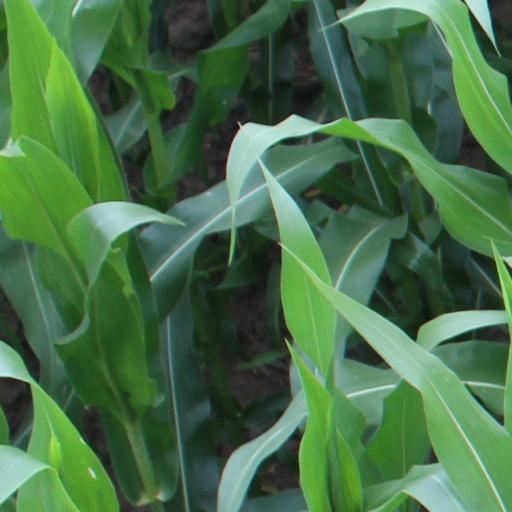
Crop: maize; corn